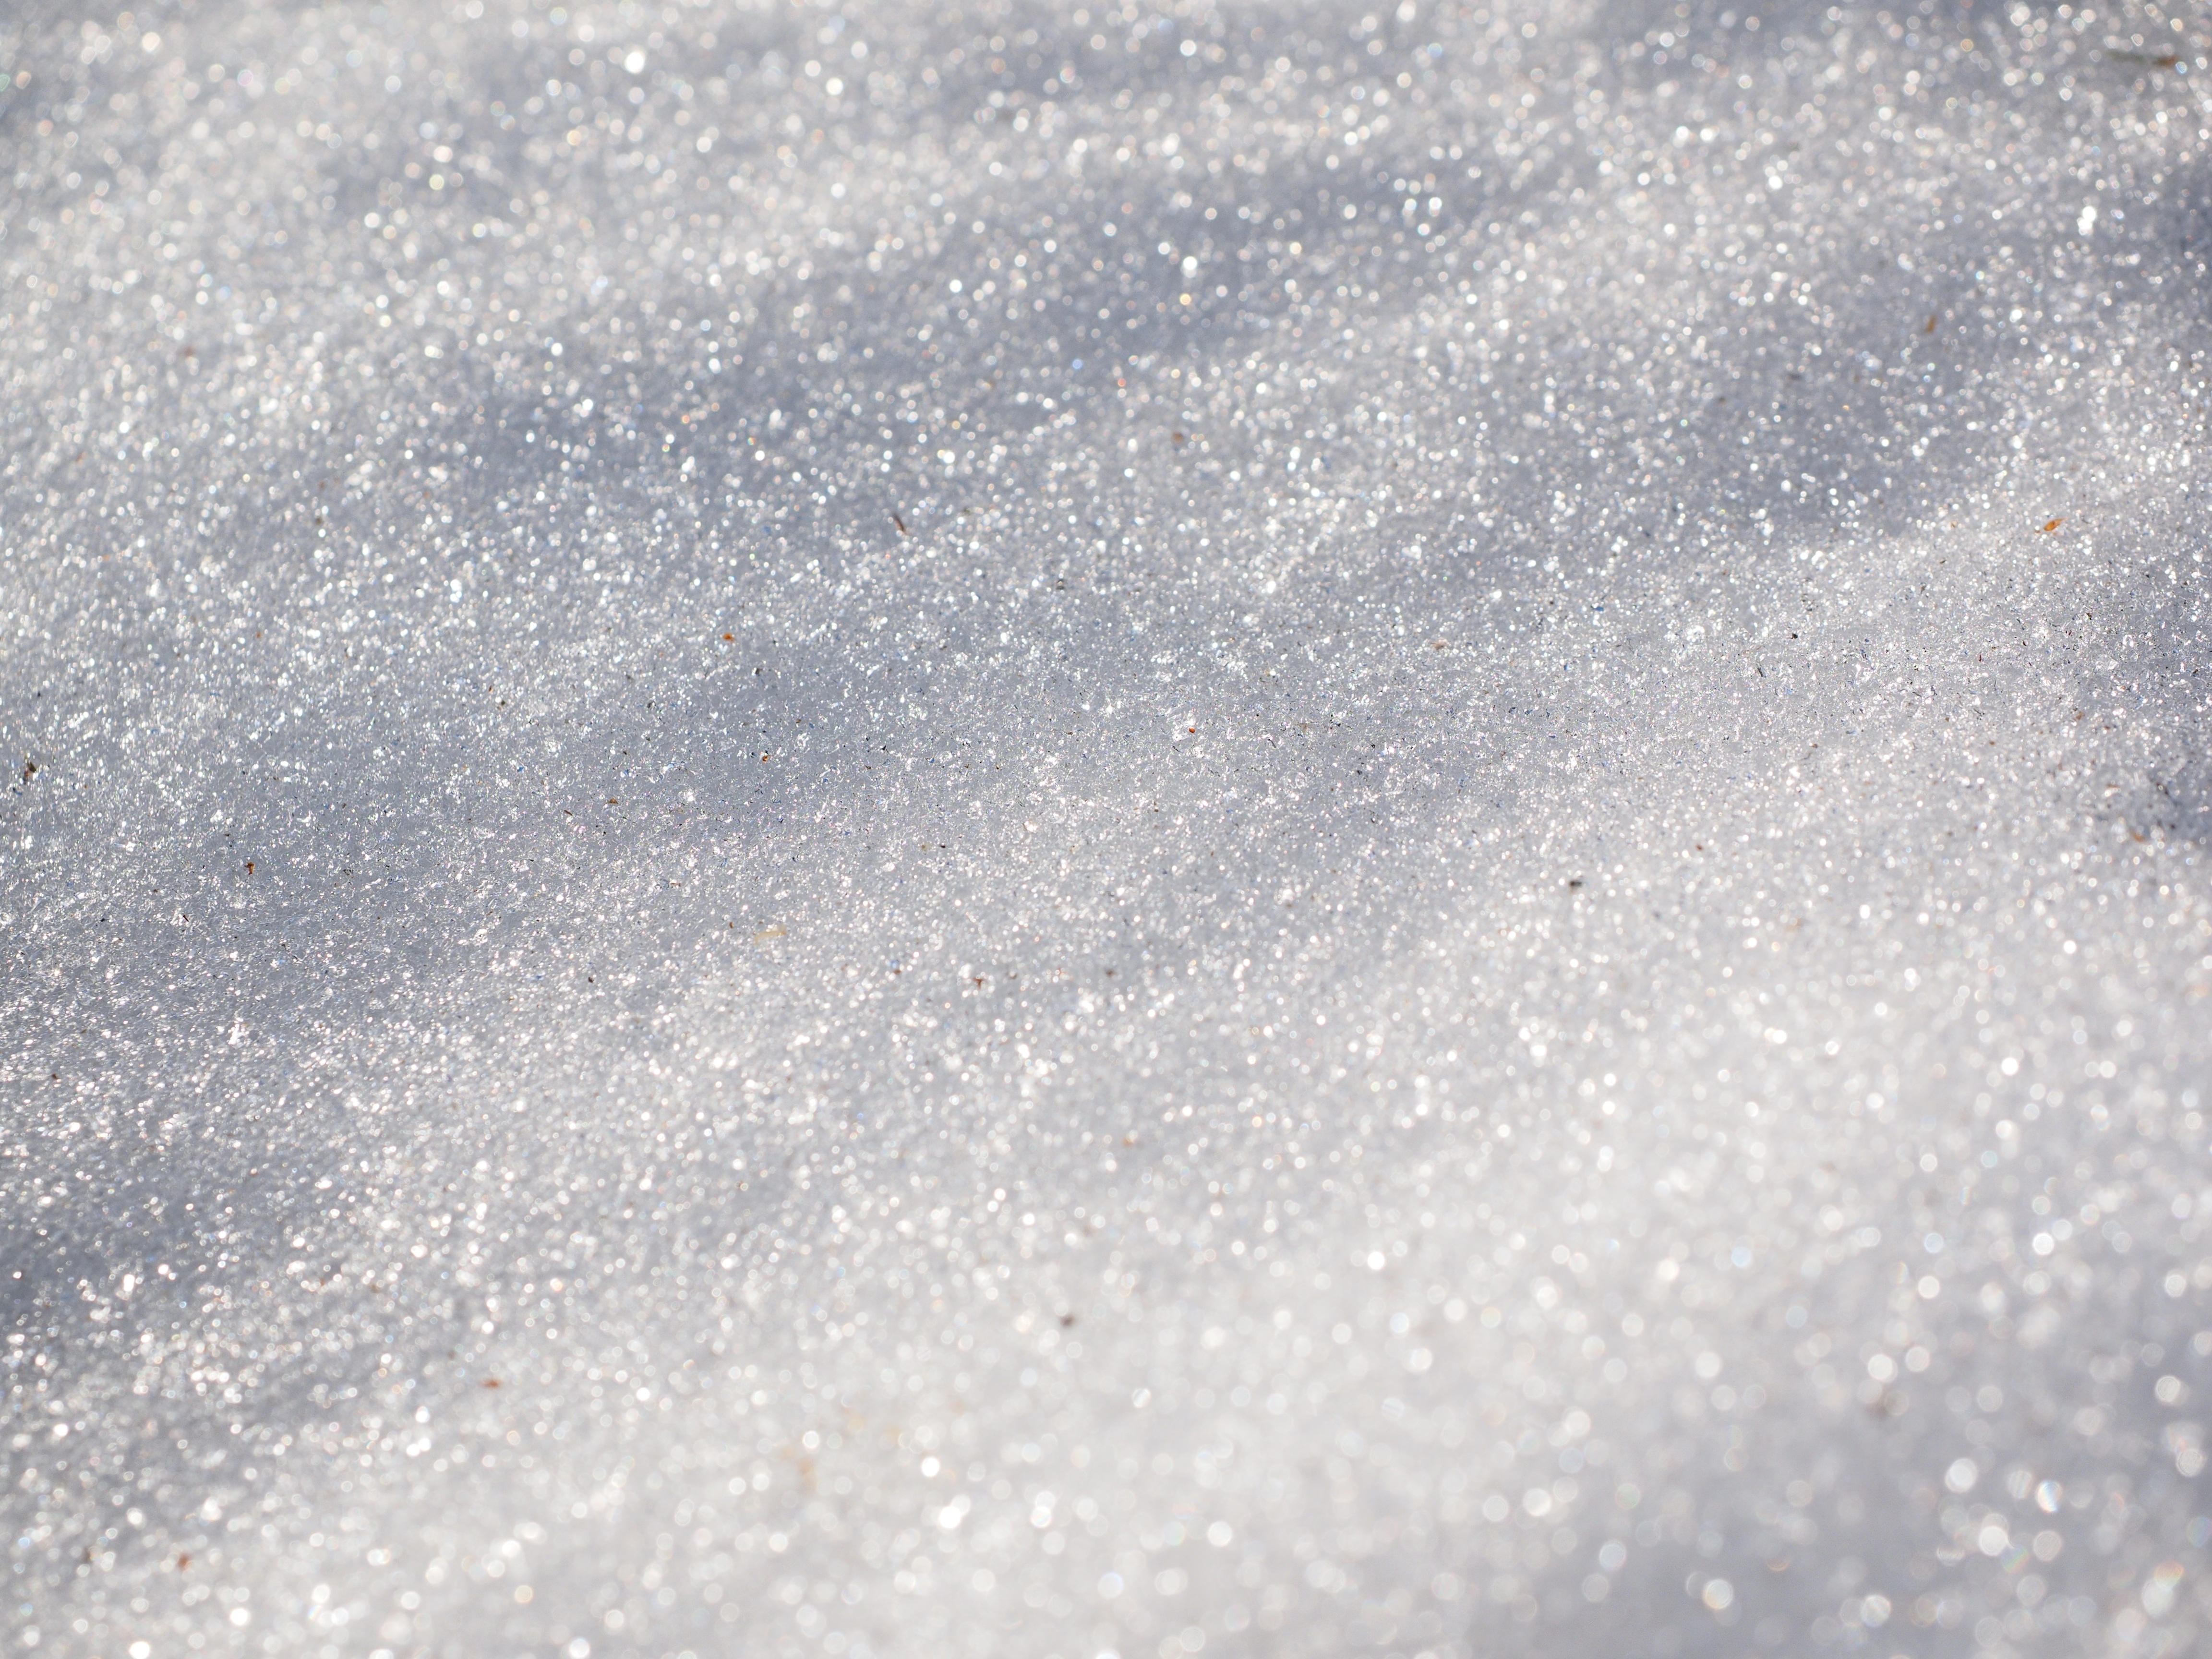
snow, cold, winter, frost, ice, weather, frozen, sparkle, frosty, freezing, crystals, snow crystals, rain and snow mixed